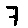
Label: 7